Josephus Struthius

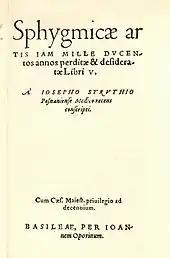
Title page of Joseph Struthius's treatise "Sphygmicae artis iam mille ducentos perditae et desideratae libri V"

Struś was born to a maltmaker Mikołaj and Elżbieta, a daughter of the Mayor of Poznań. He was educated at the local school associated with the church of St. Mary Magdalene and then studied at the Collegium Lubranscianum before joining the Jagiellonian University. He was influenced by the German reformer Christopher Hegendorf (1500–1540) at the Collegium Lubrascianum. He studied at the faculty of philosophy for two years and then moved to the faculty of medicine in 1527. He continued studies and obtained a master's degree in 1531. He wrote on the astrology of Luciani Samosatensis. In 1532 he went to study medicine in Padua where he started examining the works of Galen and Hippocrates, translating their works from Greek to Latin. After receiving a doctoral degree in 1535 he joined the Padua University faculty. He taught numerous students and influenced Andreas Vesalius among them. In 1537 he moved to Poland and became a physician to Andrzej Górka. His treatment of Isabella Jagiellon, daughter of King Sigismund I the Old (1467–1548) brought him recognition. He was part of a delegation to Constantinople, where he treated the Turkish Suleiman the Magnificent (1494–1566) who was suffering from a chronic illness. His popularity in Padua led to his becoming mayor in 1557 and in 1558. He died at Poznań in 1568 during a plague epidemic and was buried in the Church of St. Mary Magdalene.